Kapamilya, Deal or No Deal

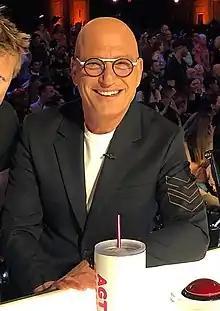
Howie Mandel

In April 2008, the U.S. version of "Deal or No Deal" filmed an episode from the studio of the Filipino version, as part of a series of "World Tour" episodes showcasting international entries in the franchise. The episode was conducted in a similar manner to the U.S. version of the format, featuring an American contestant and prizes in U.S. dollars. Kris Aquino joined U.S. host Howie Mandel as co-host. The episode premiered on NBC in the U.S. on May 5, 2008, and aired on ABS-CBN on June 22; although it was actually the last of the "World Tour" episodes to actually be filmed (the first was filmed from the Estonian version "Võta või jäta"), ABS-CBN business unit head Alou Almaden stated that Endemol USA "loved the episode so much" that it was aired first instead.